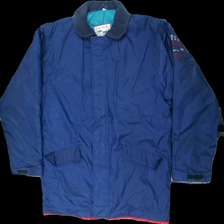
View: front
Type: Jacket
Category: Unisex
Brand: Not in the list
Brand text on label: Pacific San Diego
Colors: Blue, Red
Material: 100% nylo
Cut: Regular
Size: S
Trend: 80s
Stains: Minor
Price range: 50-100
Recommended usage: Recycle
Description: Old jacket, maybe from the 80's or 90's. From Pacific San Diego, size S. Okay condition but collar is very dirty.